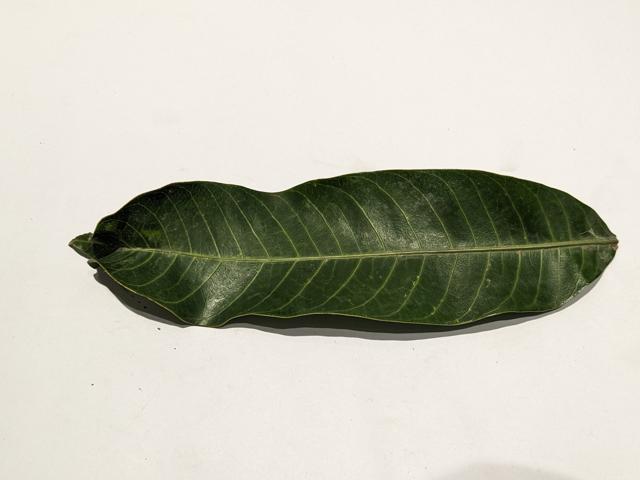
Mango leaf variety: Himsagar